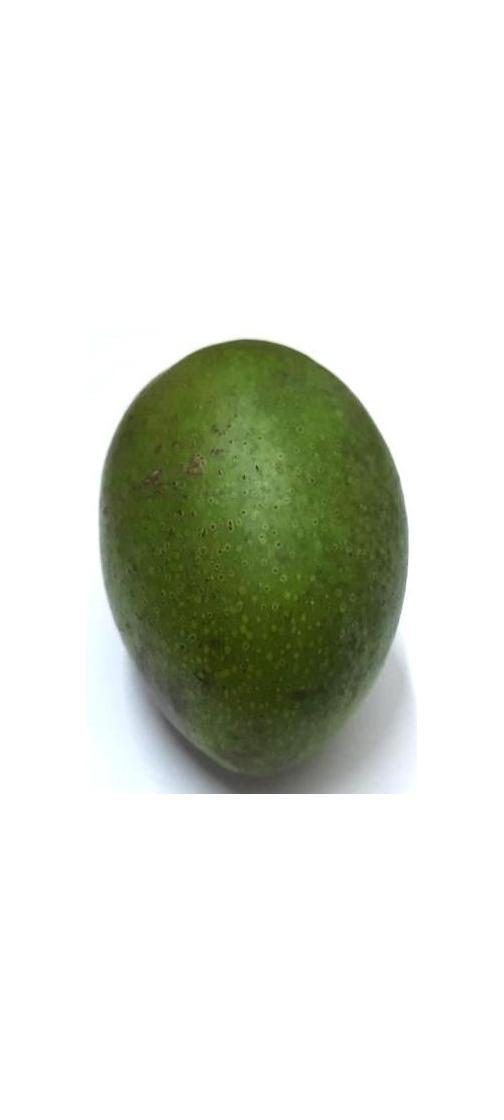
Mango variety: Ashshina Zhinuk